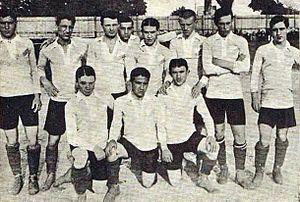
L’histoire des Juifs en Ukraine est la partie de l’histoire du peuple juif qui se déroule dans les territoires de l’actuelle Ukraine et la succession des manifestations du judaisme dans le paysage religieux ukrainien.